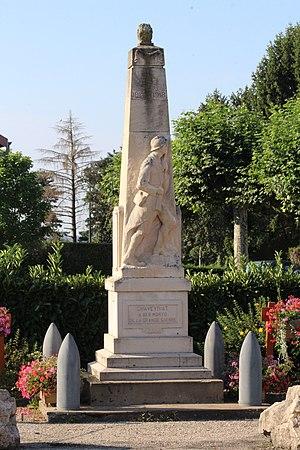
Monument aux morts à Chaveyriat.
Chaveyriat est une commune française, située dans le département de l'Ain en région Auvergne-Rhône-Alpes.